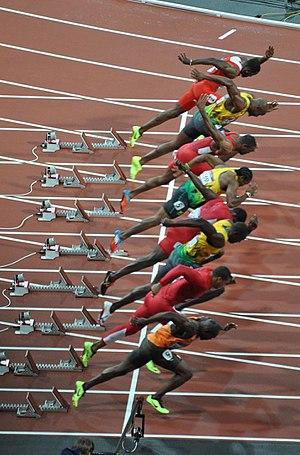
Le 100 mètres est une épreuve d'athlétisme consistant à parcourir, en ligne droite, un sprint sur une distance de 100 mètres. Il est couru au très haut niveau en moins de 10 secondes pour les hommes et de 11 secondes pour les femmes. Historiquement, la course de vitesse est l'une des plus anciennes de l'athlétisme puisqu'on en retrouve la trace plusieurs siècles avant l'organisation des premiers Jeux olympiques antiques.